Sisi & I

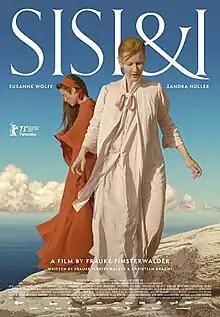
Theatrical release poster

Sisi & I is a 2023 historical black comedy film directed by Frauke Finsterwalder, who co-wrote the screenplay with Christian Kracht. It stars Susanne Wolff as Empress Elisabeth of Austria and Sandra Hüller as Countess Irma Sztáray. It tells a fictionalized story of Empress Elisabeth of Austria from the point of view of her lady-in-waiting, Irma Sztáray. The film is an international co-production between Germany, Switzerland and Austria. "Sisi & I" made its world premiere in the Panorama section of the 2023 Berlin Film Festival on 19 February 2023. It was released theatrically in Austria by Panda Film, and in Germany and Switzerland by DCM on 30 March 2023.